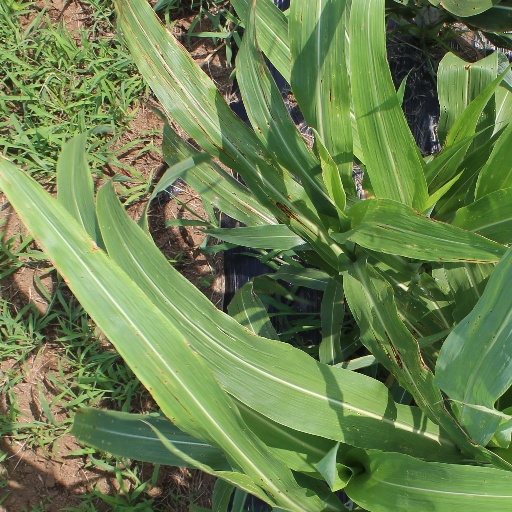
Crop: sorghum